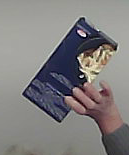
Product: barilla_lasagne